Rita Reys

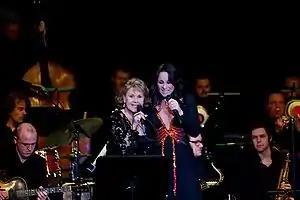
Rita Reys & Trijntje Oosterhuis at the Amsterdam Concertgebouw, singing White Christmas, Thursday 17 December 2009.

In the 1980s, Rita returned to the American Songbook, recording albums such as "Memories of You" with the Lex Jasper orchestra. She died in Breukelen, the Netherlands, on 28 July 2013.